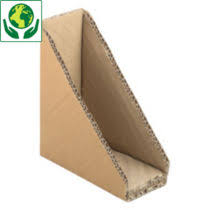
Waste category: cardboard